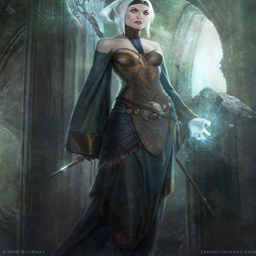
digital art selected for the #